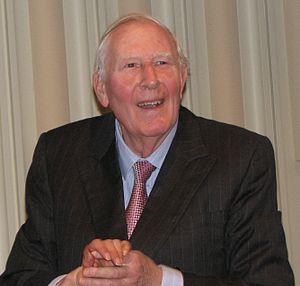
Sir Roger Gilbert Bannister, né le 23 mars 1929 à Harrow et mort le 3 mars 2018 à Oxford, est un athlète britannique spécialiste des courses de demi-fond.